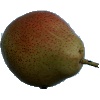
Label: Pear Forelle 1